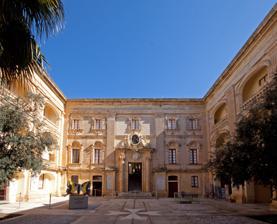
Building: Vilhena Palace
Country: Unknown
Year built: 1728
French Baroque palace in Mdina, Malta Vilhena Palace Il-Palazz De Vilhena Forecourt of Vilhena Palace Former names Connaught Hospital Alternative names Palazzo Vilhena Magisterial Palace Palazzo Pretorio General information Status Intact Type Palace Architectural style French Baroque Location Mdina , Malta Coordinates 35°53′5.3″N 14°24′14″E / 35.884806°N 14.40389°E / 35.884806; 14.40389 Named for António Manoel de Vilhena Construction started 1726 Completed 1728 Owner Government of Malta Technical details Material Limestone Design and construction Architect(s) Charles François de Mondion Website Heritage Malta Vilhena Palace ( Maltese : Il-Palazz De Vilhena ; Italian : Palazzo Vilhena ), also known as the Magisterial Palace ( Maltese : Palazz Maġisterjali ) and Palazzo Pretorio , is a French Baroque palace in Mdina , Malta . It is named after António Manoel de Vilhena , the Grand Master who commissioned it. It was built between 1726 and 1728 to designs of the French architect Charles François de Mondion , on the site of the meeting place of the Università. The palace was used a hospital in the 19th and 20th centuries, and it became known as Connaught Hospital after 1909. Since 1973, it has been open to the public as Malta's National Museum of Natural History . History Background and construction The palace was built, and named after, António Manoel de Vilhena , a Portuguese nobleman who was elected Grand Master in 1722. The site of Vilhena Palace has been inhabited since ancient times, and post- Punic remains have been found in the area. In around the 8th century, a Byzantine fort was probably built on the site, and in the Middle Ages it developed into a castle known as the Castellu di la Chitati . The castle's inner walls were demolished in the 15th century, and the remaining part was built up as a palace by Grand Master Philippe Villiers de L'Isle-Adam in the 1530s. The palace was called the Palazzo Giuratale , and it housed the civil administrative council known as the Università. The structure was damaged in the 1693 Sicily earthquake . On 3 November 1722, the newly elected Grand Master, António Manoel de Vilhena , issued orders for the restoration and renovation of Mdina. The city entrance was completely rebuilt, and the seat of the Università was demolished to make way for a summer palace for the Grand Master. A new Banca Giuratale was built to house the Università following the demolition of its meeting place. Construction of Vilhena's new palace began in 1726, and it was completed two years later in 1728. The building was designed by Charles François de Mondion in the French Baroque style that was popular in Parisian hôtel palaces, and it was constructed under the supervision of the Maltese capomastro Petruzzo Debono. Hospital Interior of the palace The palace served as a temporary hospital during a cholera outbreak in 1837. On 12 June 1860, the palace was converted into a sanatorium by the British military. The palace was leased for £ 160 a year, and conversion of the building into a hospital cost less than £1000. The hospital was temporarily closed down in 1890, and it briefly served as a barracks . It reopened soon afterwards, and was finally closed down in 1907. The palace was reopened by King Edward VII on 22 April 1909, as a hospital for patients suffering from tuberculosis . It was known as Connaught Hospital after Prince Arthur, Duke of Connaught and Strathearn , who donated £800 to buy new equipment for the hospital. The hospital was closed down in 1956. Museum A section of the National Museum of Natural History Main article: National Museum of Natural History (Malta) The palace was inaugurated as the National Museum of Natural History on 22 June 1973. Its collections include samples of flora and fauna, fossils, rocks, minerals and dioramas of Maltese habitats. The palace's forecourt was restored in the early 2000s at a cost of around Lm 46,000. It was inaugurated by the President of Malta, Guido de Marco , in July 2002. The building was included on the Antiquities List of 1925. It is now a Grade 1 national monument, and it is listed on the National Inventory of the Cultural Property of the Maltese Islands . Architecture The arch leading to the forecourt Vilhena Palace is a large building which is considered to be "an excellent example of French Baroque ." It has a U-shaped forecourt surrounded with loggias, which follows the plan of the original castle, and it possibly contains some remnants of the 16th century palace incorporated into the structure. The forecourt is approached through a gate decorated with Vilhena's coat of arms. The central façade of the palace contains the ornate main doorway, which is flanked by Corinthian columns and is surmounted by a bronze relief of De Vilhena and another coat of arms. The palace's interior is irregularly planned, contrasting sharply with the regularity and balance of the exterior. The building also contains an inner courtyard . Vilhena Palace is linked to the Corte Capitanale , which was built at the same time as the palace and was also designed by Mondion. This building served as Mdina's law courts, and its linking to the palace was a symbolic gesture to convey that the courts were under the jurisdiction of the Order of St. John . The Corte Capitanale now serves as the seat of Mdina's local council . Further reading p. 100 See also List of Baroque residences Casa Leoni , another palace built by Vilhena References